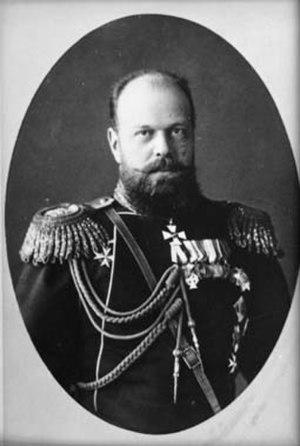
Alexandre III de Russie, né le 26 février 1845 et mort le 20 octobre 1894, est l'avant-dernier empereur de Russie, du 2 mars 1881 jusqu'à sa mort.